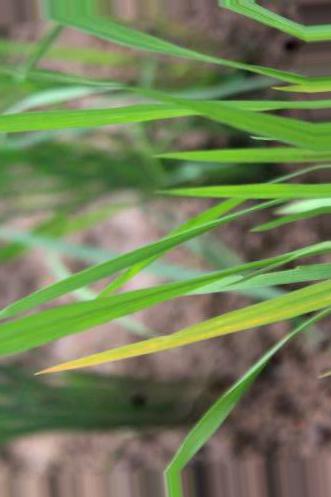
Nhãn: Tungro virus